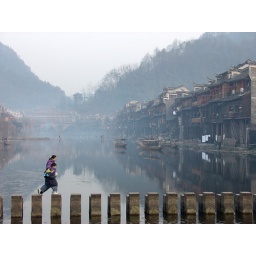
the bridge in Tuo river